José Callejón

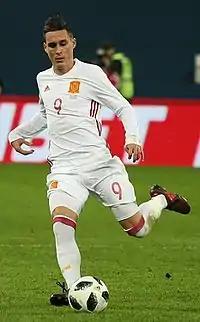
Callejón with Spain in 2017

José María Callejón Bueno (born 11 February 1987) is a Spanish former professional footballer who played as a forward or winger.